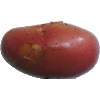
Label: Potato Red Washed 1